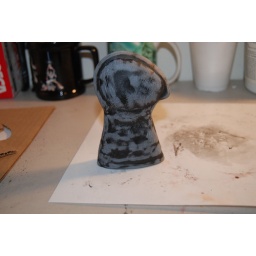
Next, I went over the entire figure with the coarsest sand paper I have.